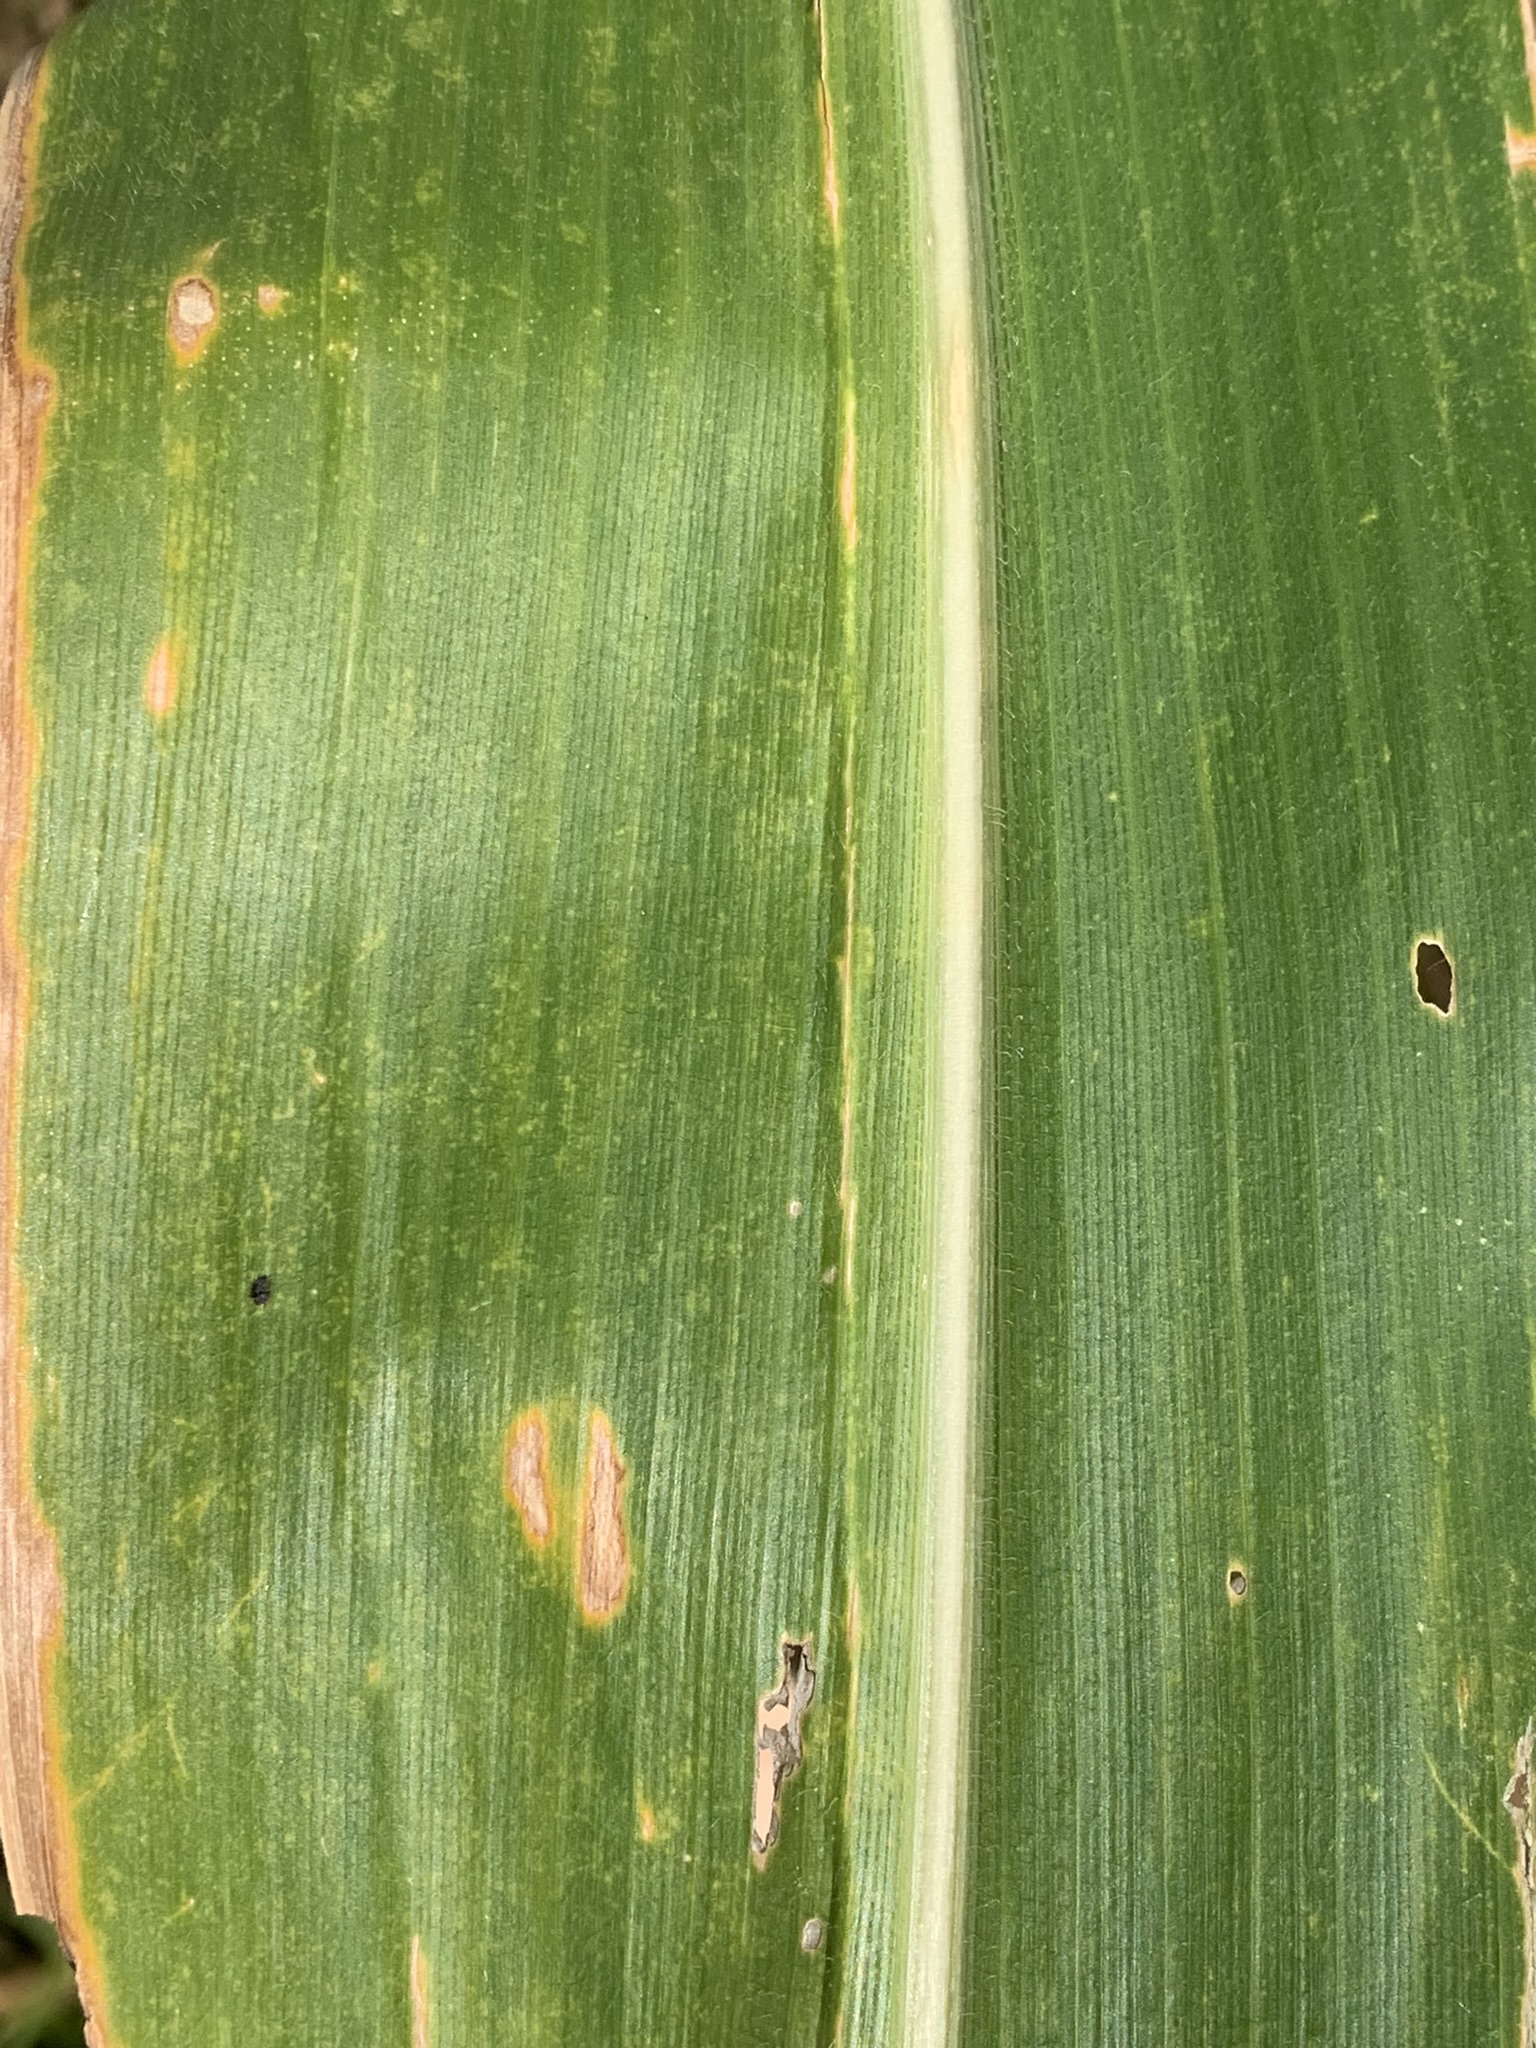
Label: MLN